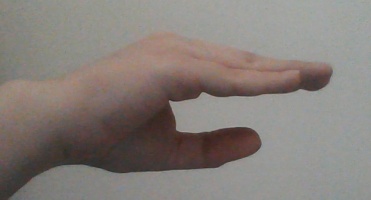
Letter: jeem